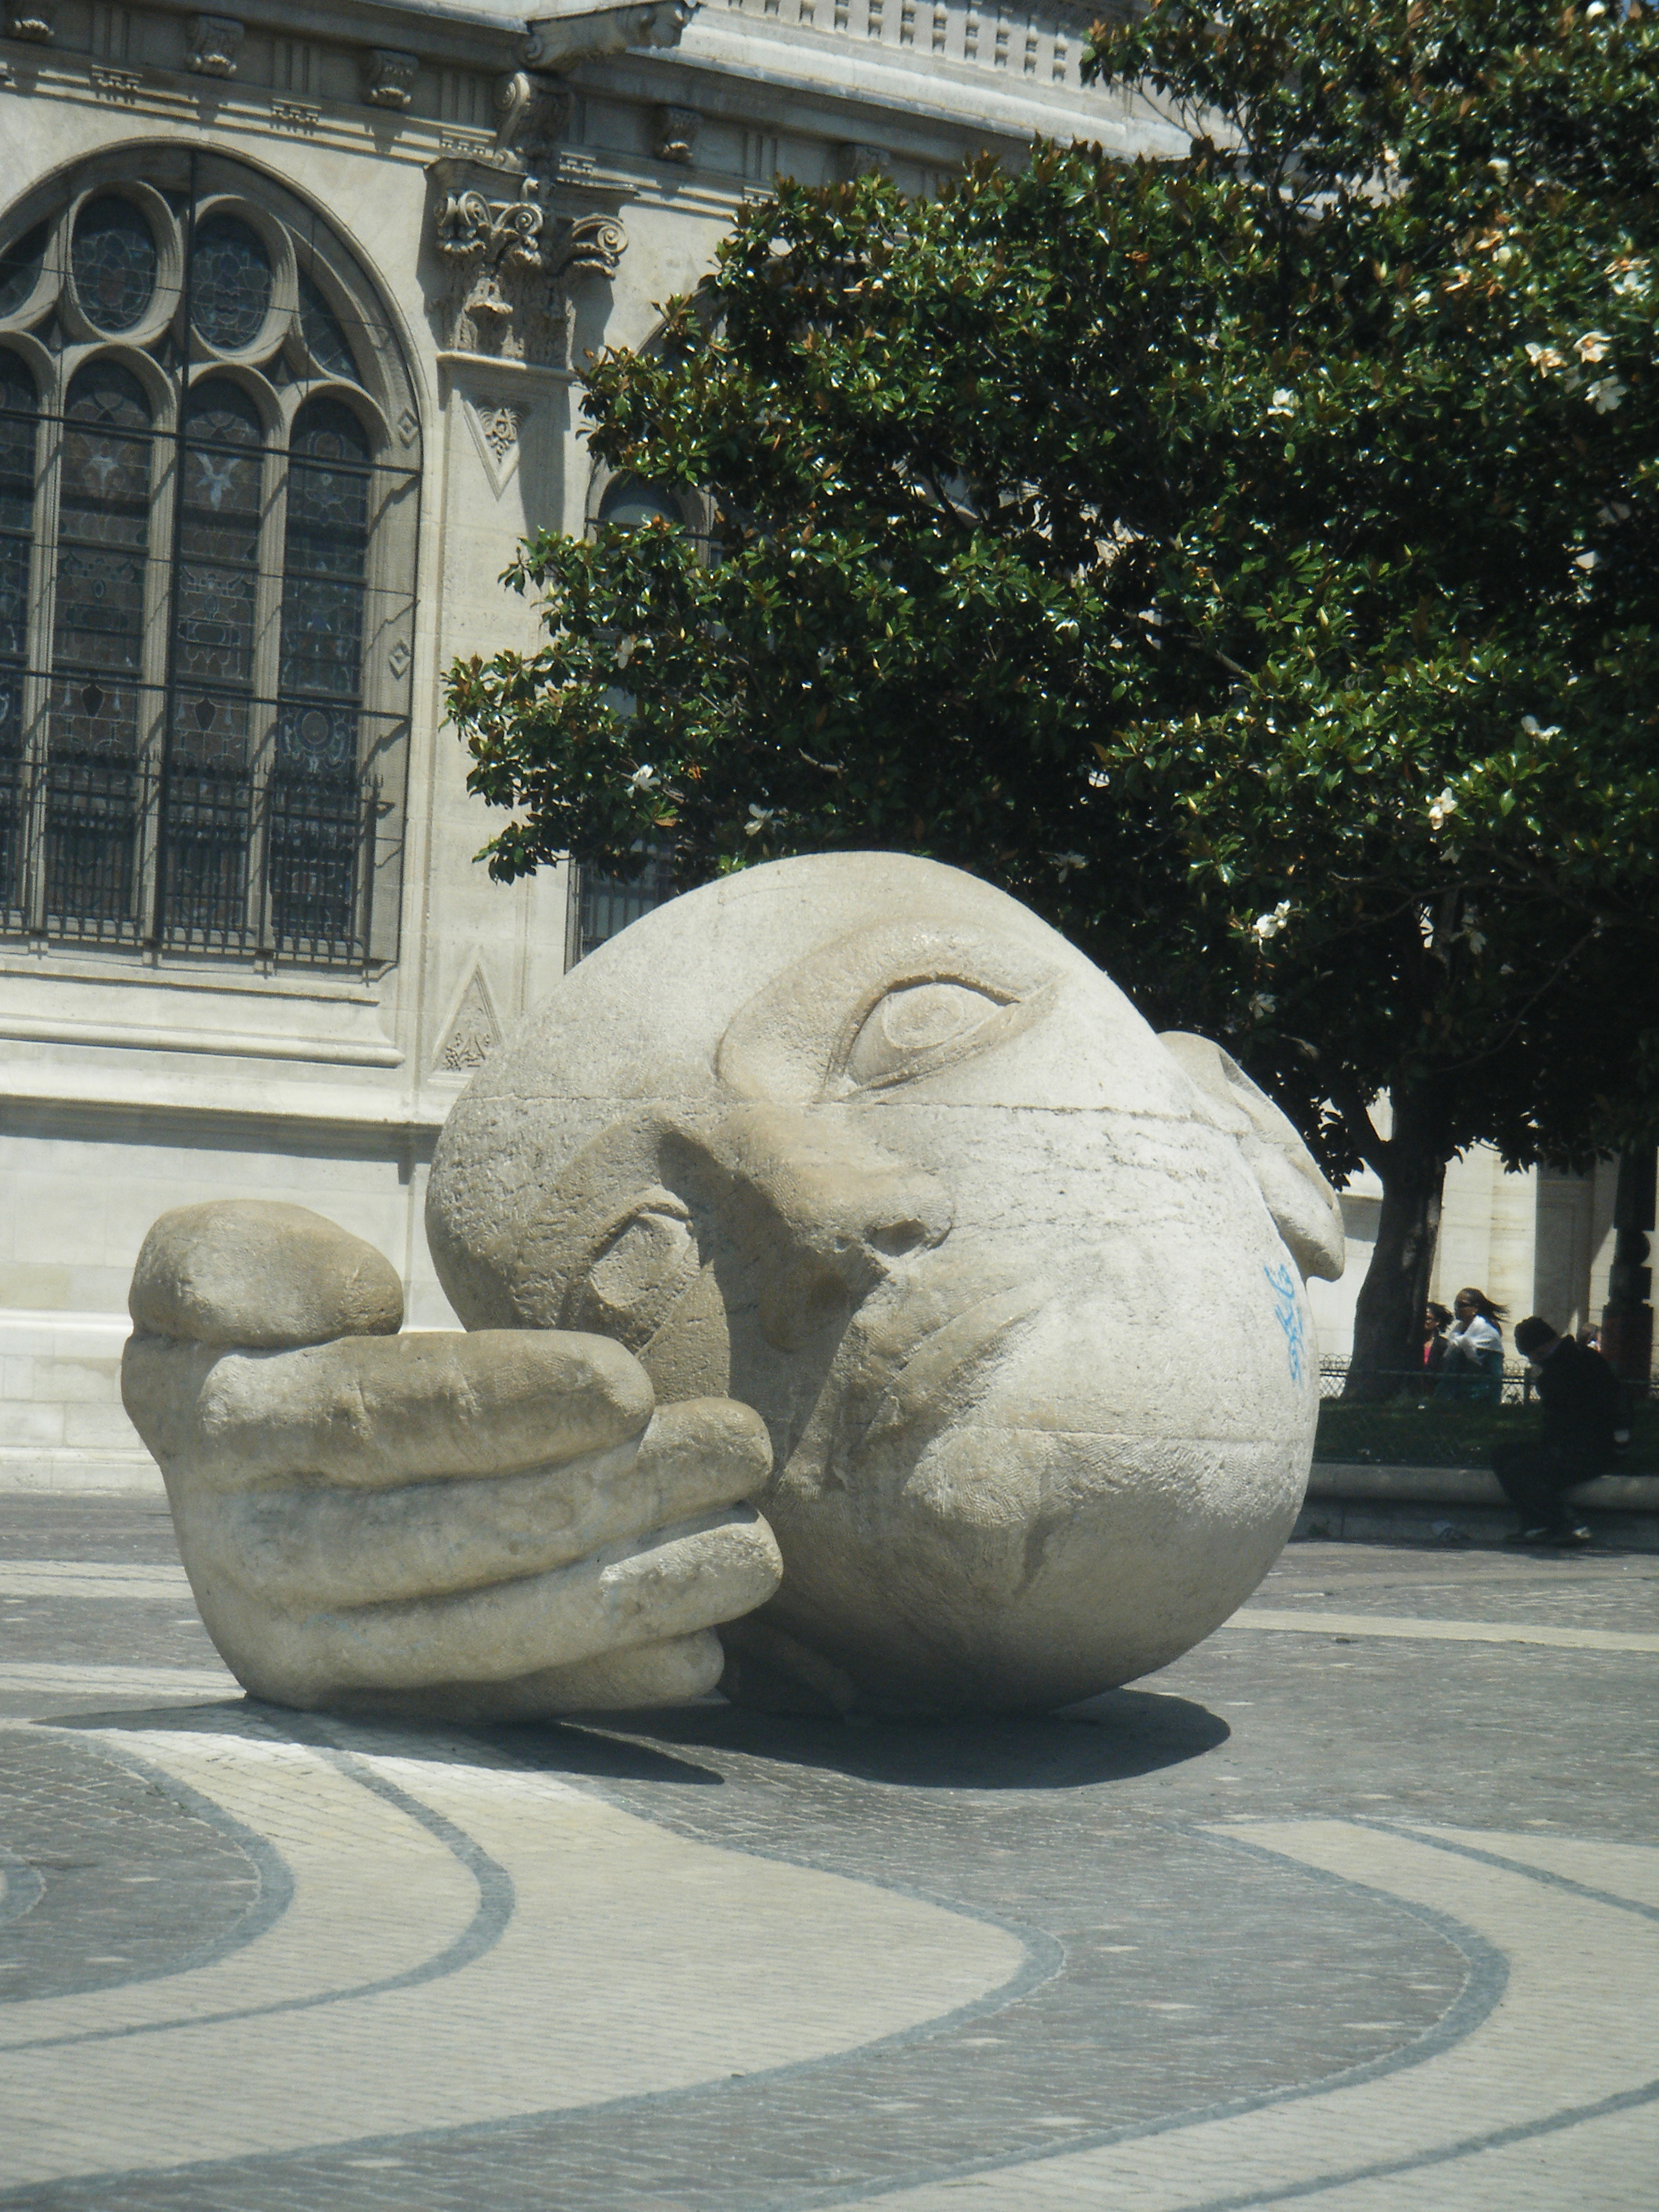
rock, paris, stone, monument, france, statue, square, park, object, tourism, places of interest, sculpture, art, tour, carving, water feature, the head of the, stone carving, the hand, stone head, ancient history